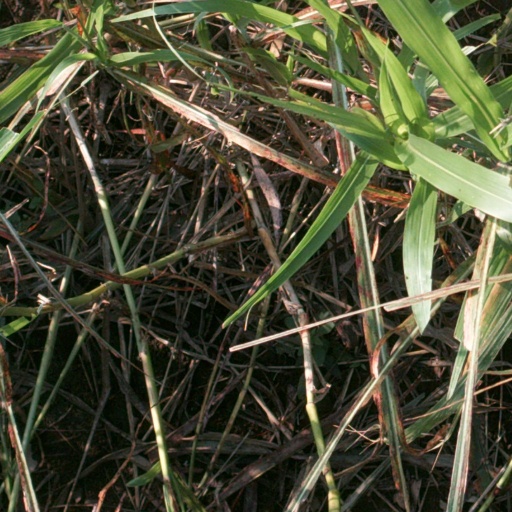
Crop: sorghum